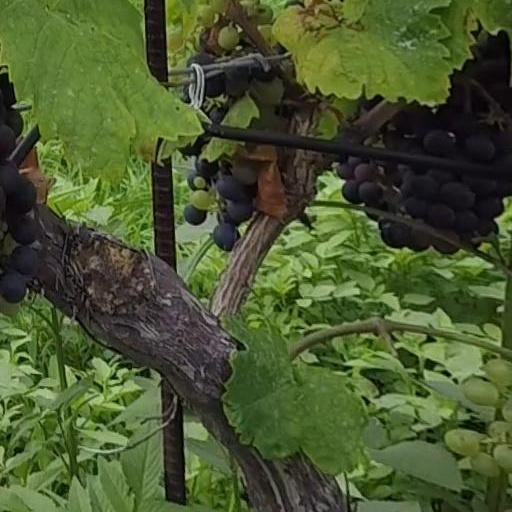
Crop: grape